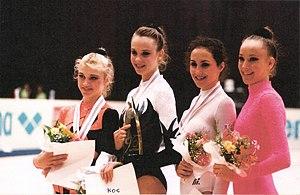
Amina Vassilovna Zaripova est une gymnaste russe née le 10 août 1976.